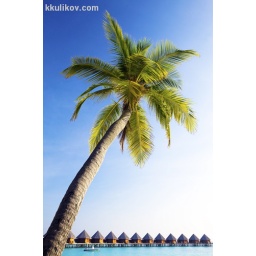
Maldives. Thulhagiri. Palm tree bent above waters of ocean